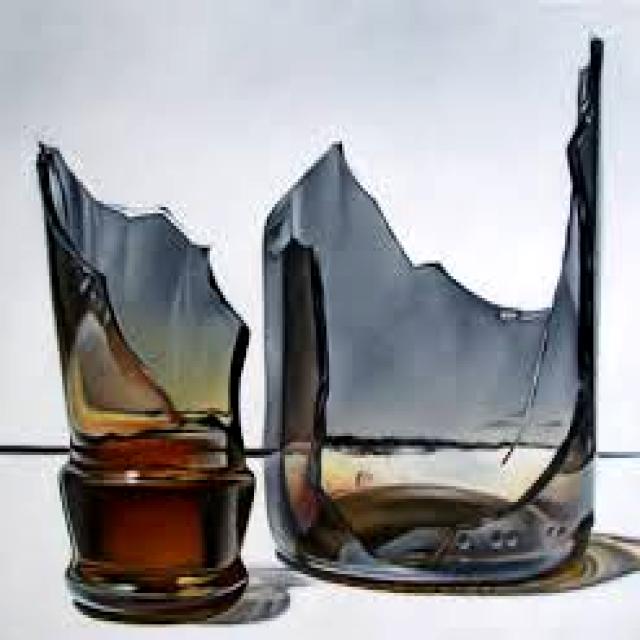
Label: Glass